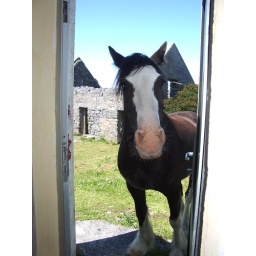
horse comin in nanas house